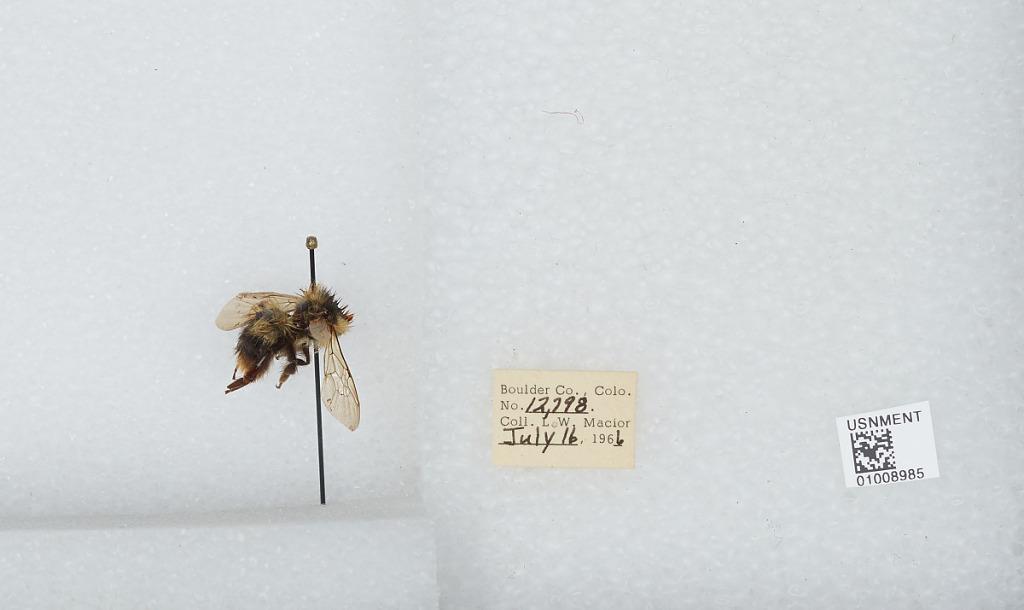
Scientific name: Bombus (Alpinobombus) balteatus Dahlbom
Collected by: L. Macior
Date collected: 1966-7-16
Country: United States
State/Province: Colorado
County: Boulder
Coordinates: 40.0275, -105.252